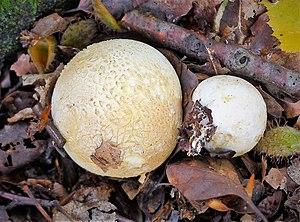
La Boviste plombée est une espèce de champignons basidiomycètes de la famille des Agaricaceae. C'est un champignon en forme de boule blanche, qui a la particularité de se détacher de son substrat quand il vieillit et de se déplacer alors au gré du vent. Lorsque son enveloppe extérieure sèche et se craquèle, elle laisse apparaître une membrane inférieure couleur de plomb, qui lui vaut son nom. Elle est commune et largement répartie dans l'hémisphère nord, et apparait dans les milieux herbeux en été et en automne. C'est un champignon comestible lorsqu'il est jeune.